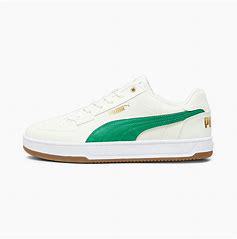
Brand: Puma
Model: Caven